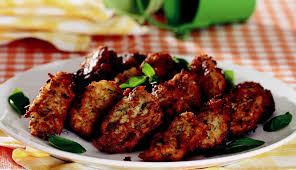
Yemek: mucver